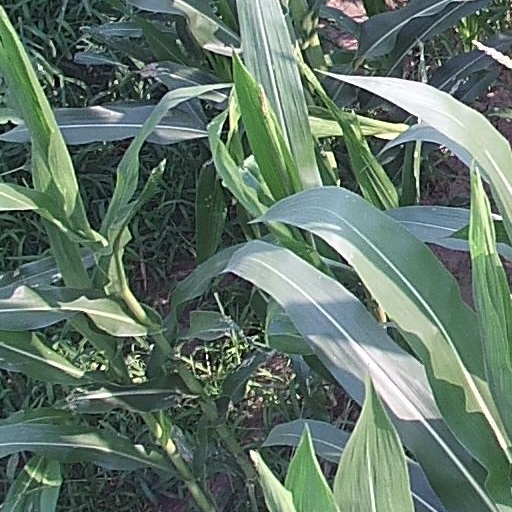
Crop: maize; corn